Vantablack

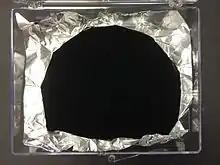
Wrinkled aluminium foil with a portion—equally wrinkled—coated in Vantablack

As Vantablack is composed of carbon nanotubes that absorb exceptionally high levels of visible light, it is widely considered one of the darkest pigments created. When applied to three-dimensional objects, Vantablack produces the appearance of a two-dimensional surface or void space.